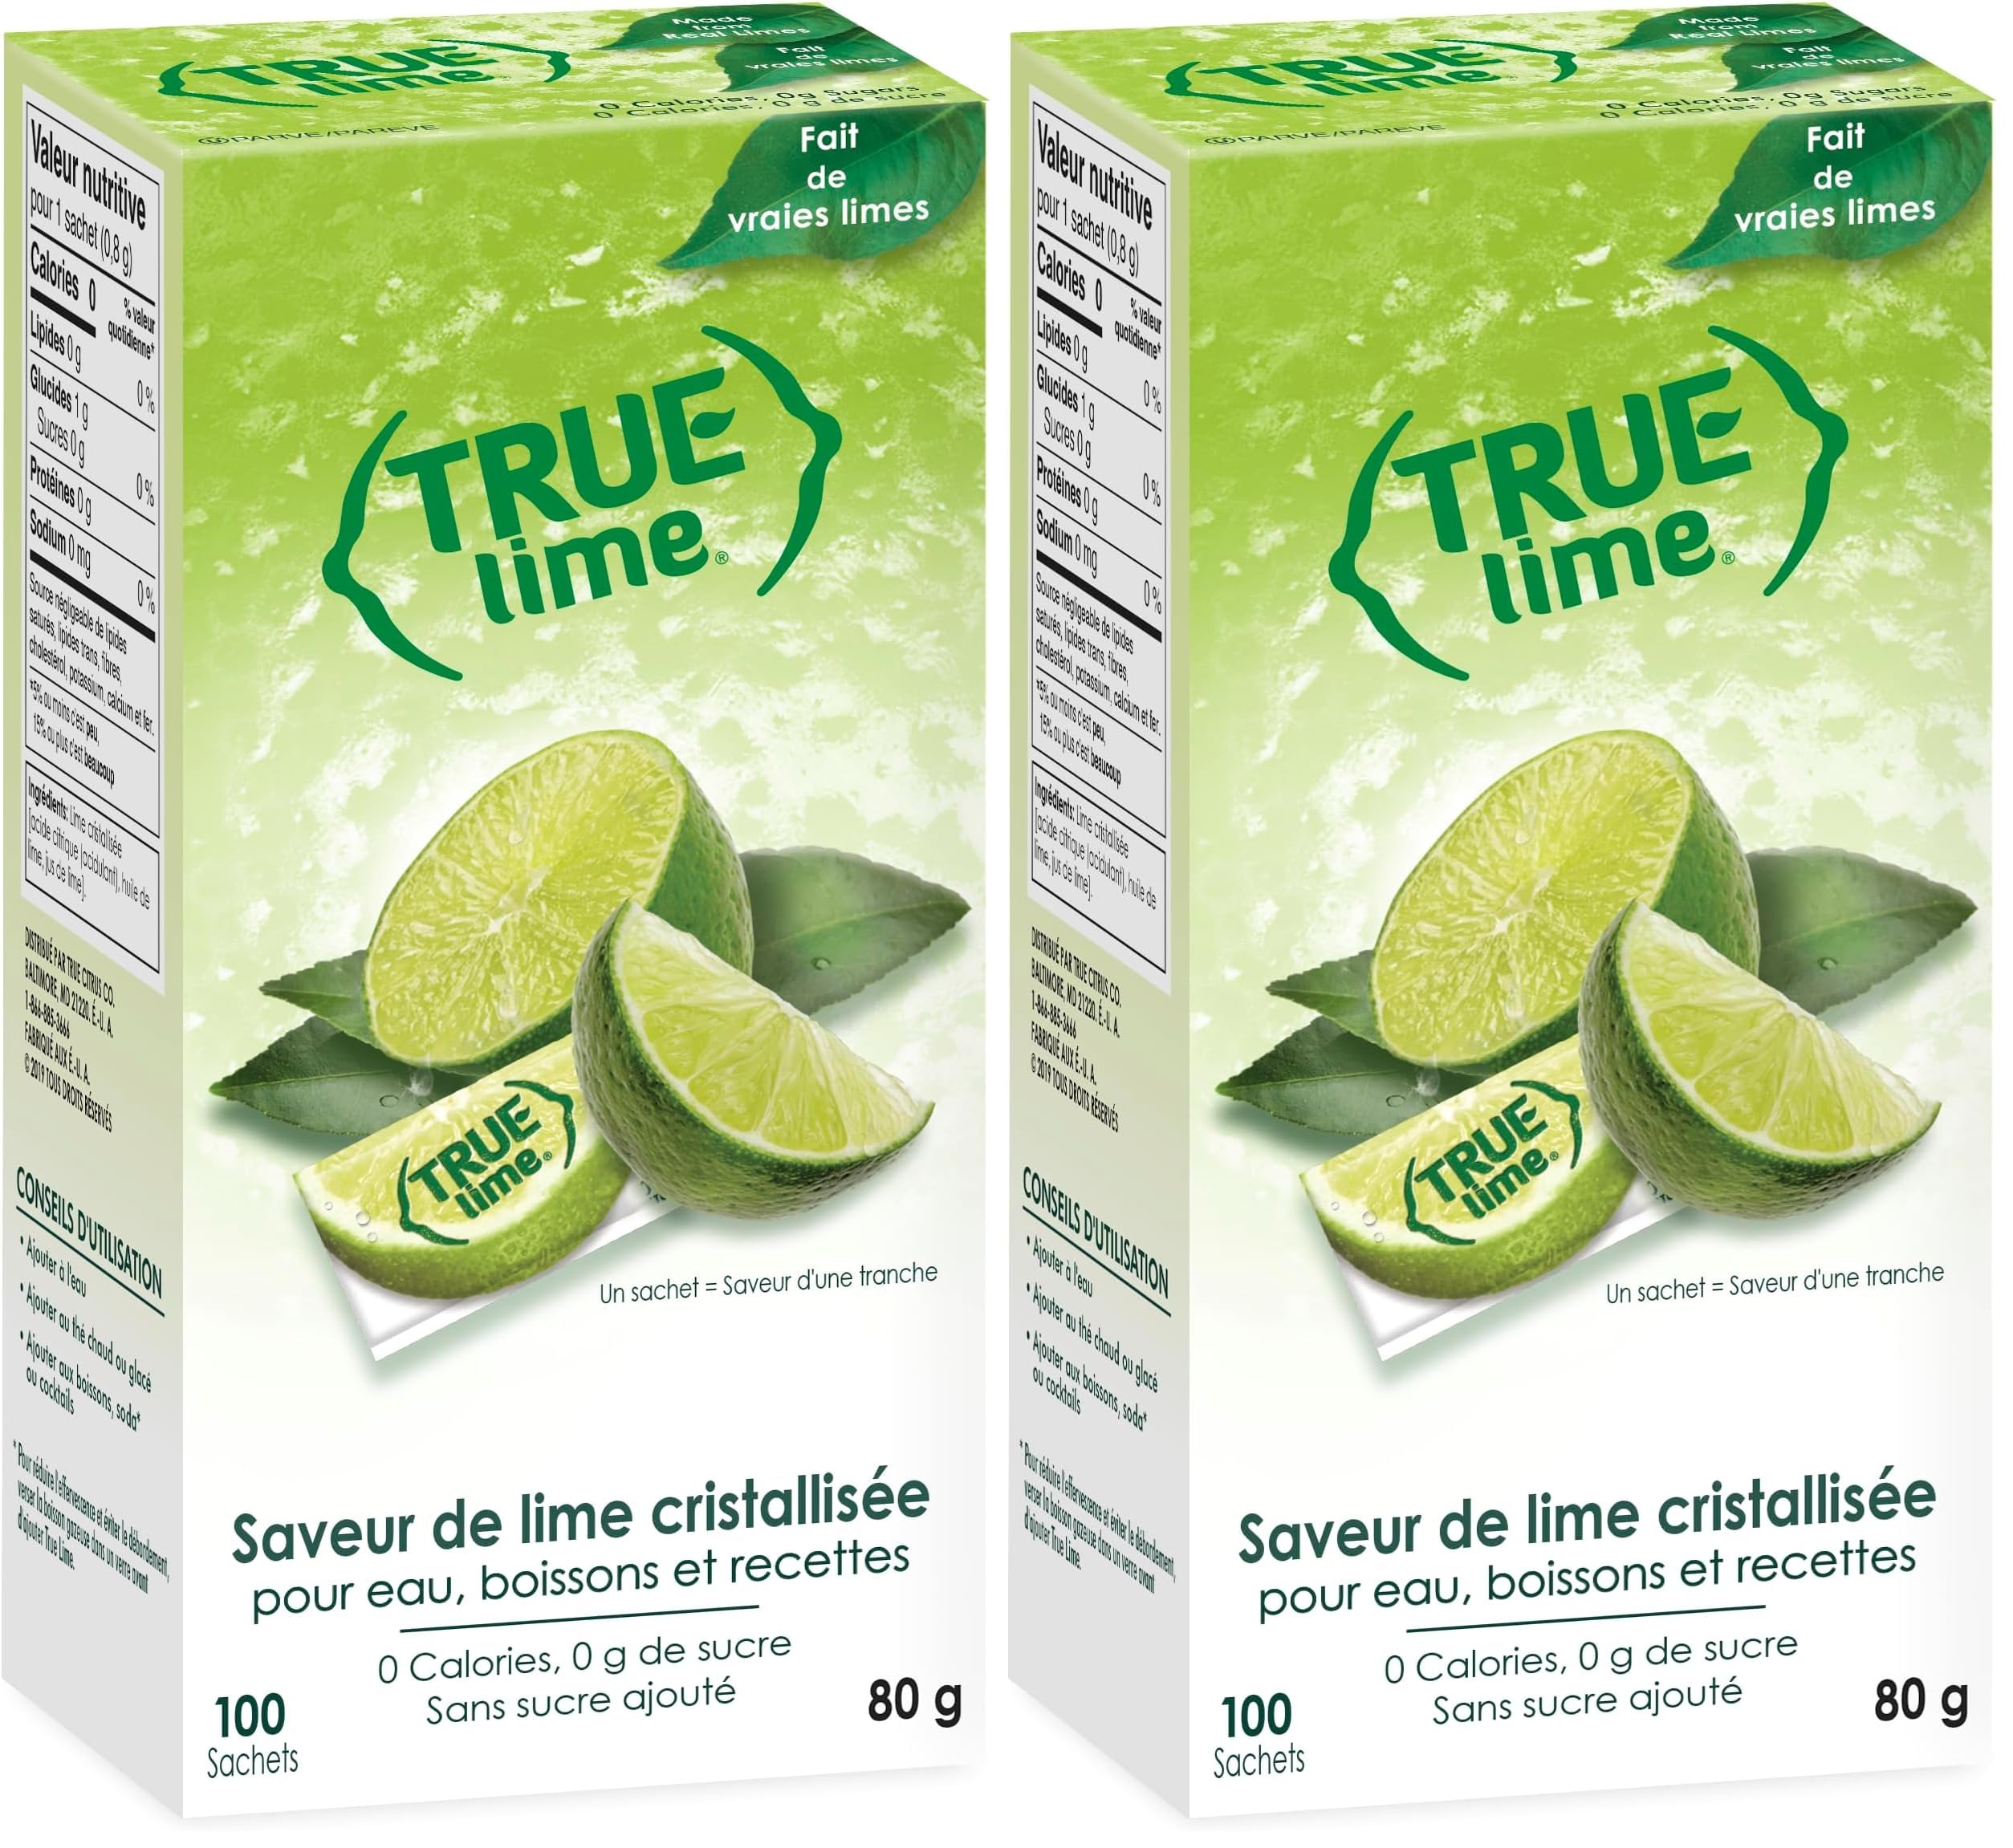
Item Name: TRUE LIME Water Enhancer, Bulk Dispenser Pack, 0 Calorie Drink Mix Packets, Sugar Free Flavoring Powder, Water Flavo Made with Real Limes, 100 Count (Pack of 2)
Bullet Point 1: The information below is per-pack only
Bullet Point 2: TRUE LIME WATER ENHANCER: True lime makes it easy to add flavor to your daily water so you drink more throughout the day. Just add one real lime packet to any beverage you like, and enjoy the taste of real lime without the seeds, mess, or waste.
Bullet Point 3: 100 PACKETS: With our 100 pack of True Lime, you’ll always have the taste of fresh limes on hand. These individual packets of lime powder are ready to freshen up any drink or recipe! They’re perfect for gatherings, breakrooms, kitchens, and more!
Bullet Point 4: CLEAN SIMPLE INGREDIENTS: Simple ingredients make True Lime the perfect water enhancer. Made with only lime juice, lime oils, and citric acid, True Lime is made from real limes without any artificial flavors, colors, preservatives, or sugars.
Bullet Point 5: CONVENIENT & VERSATILE: True Lime is more than just a water enhancer. Use True Lime to substitute lime wedges or lime juice in drinks, baking, cooking, and even seasoning. Each True Lime packet is equal to one lime wedge!
Bullet Point 6: TRUE TO THE FRUIT: True Lime uses a patented recipe to crystalize lime juice into the ideal lime drink mix. True Citrus’ alternative to lime juice reduces mess and waste while still capturing the authentic taste of freshly squeezed limes.
Value: 5.64
Unit: Ounce

Price: 6.48